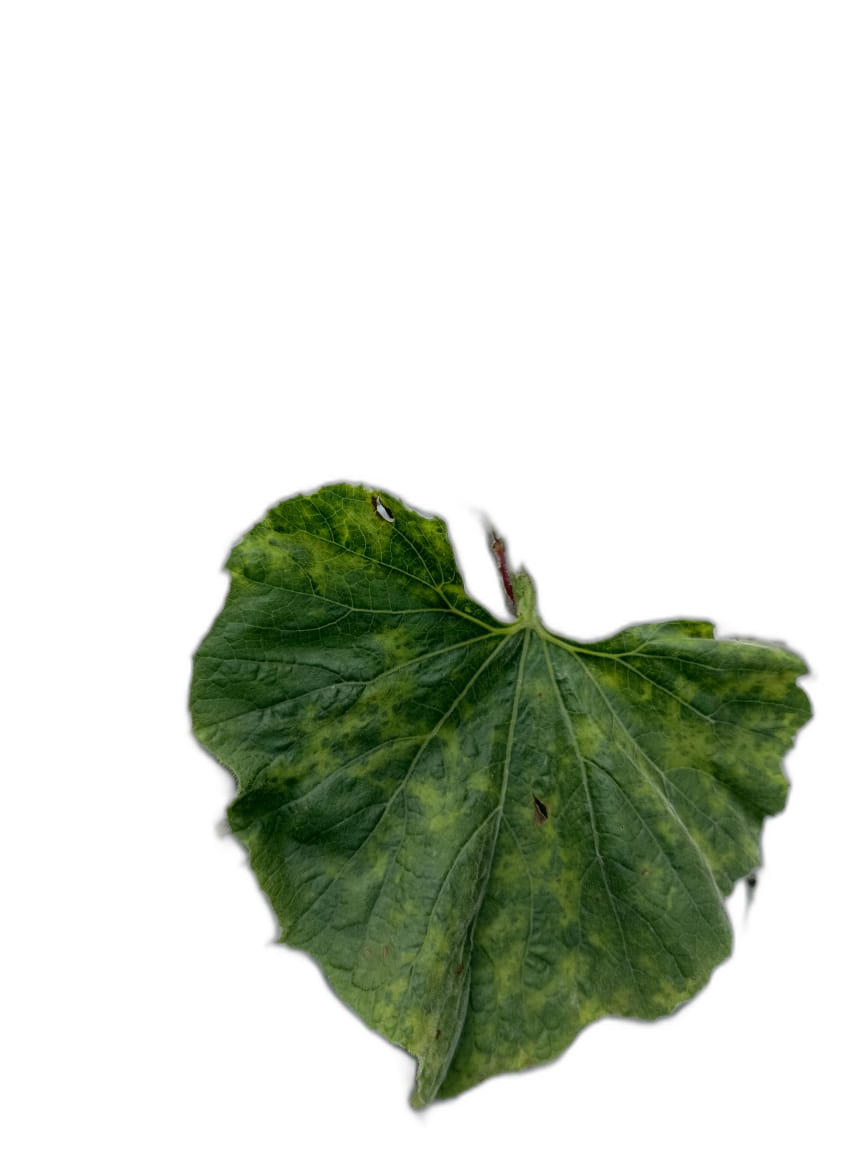
Crop: Bottle Gourd
Label: Mosaic_Virus